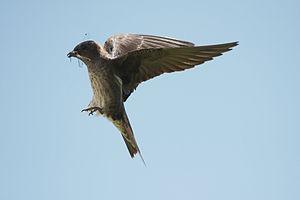
L'Hirondelle noire est une espèce de passereaux américains appartenant à la famille des Hirundinidae.